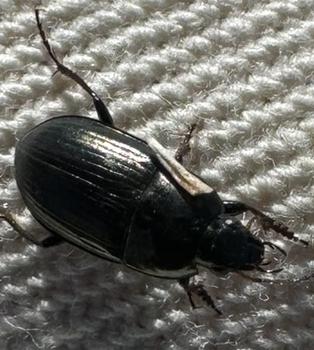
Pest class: predators